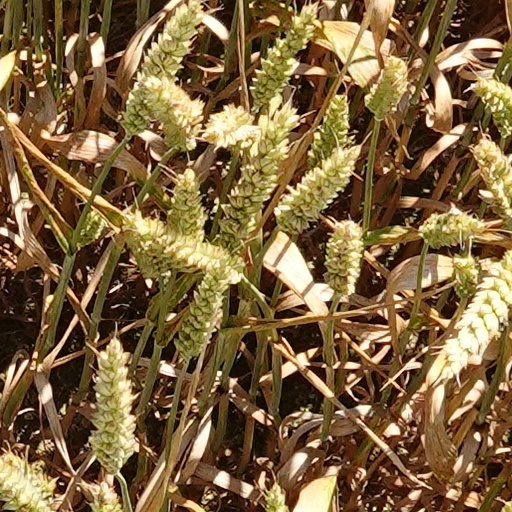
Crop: wheat